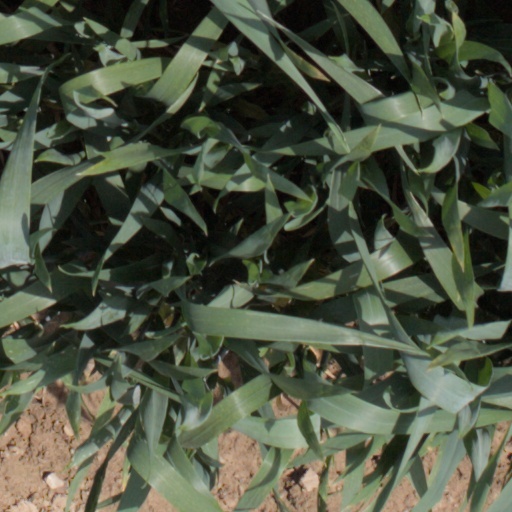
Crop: wheat